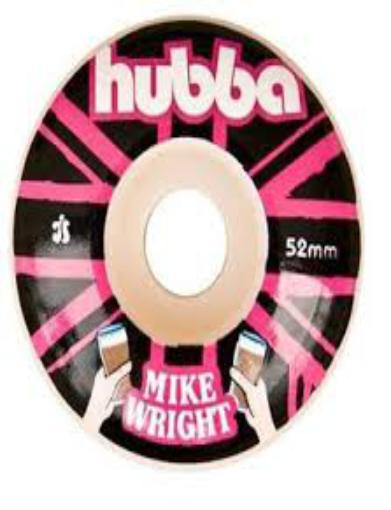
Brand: hubba wheels
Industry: Clothes